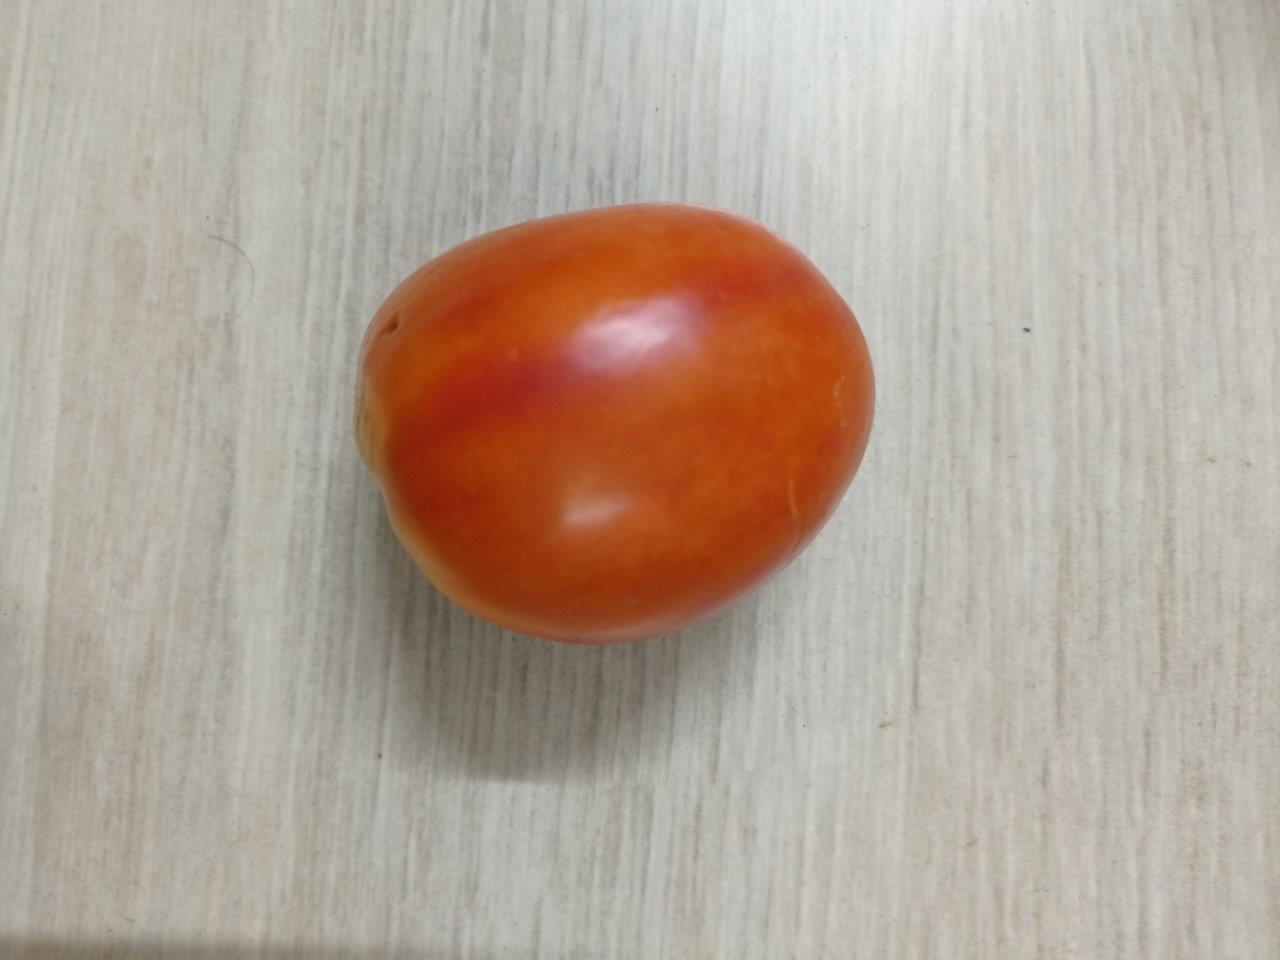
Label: Fresh